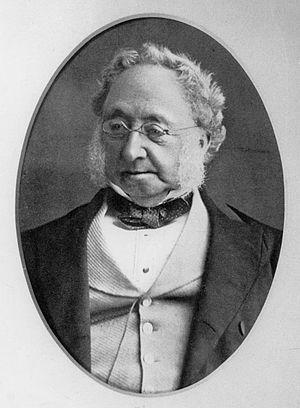
Le rôle du président est de représenter l'institution et de promouvoir la profession d'ingénieur civil auprès du public.